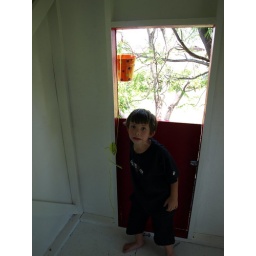
Bucket & pulley system in Ky's tree house